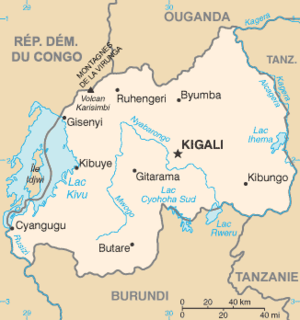
La Rusizi, Ruzisi ou Ruzizi, est la rivière par laquelle le lac Kivu se déverse dans le lac Tanganyika.
Le Rwanda, en forme longue la république du Rwanda, en kinyarwanda Repubulika y'u Rwanda, surnommé le « pays des mille collines », est un pays d'Afrique de l'Est. Le Rwanda étend ses 26 338 km² dans la région des Grands Lacs. Il partage des frontières avec, au nord, l'Ouganda, à l'est, la Tanzanie, au sud, le Burundi, et à l'ouest, la république démocratique du Congo. Sa capitale Kigali est située au centre du pays.
L'environnement au Rwanda est l'environnement du pays Rwanda, pays d'Afrique.
Cet article dresse une liste des villes rwandaises les plus peuplées.